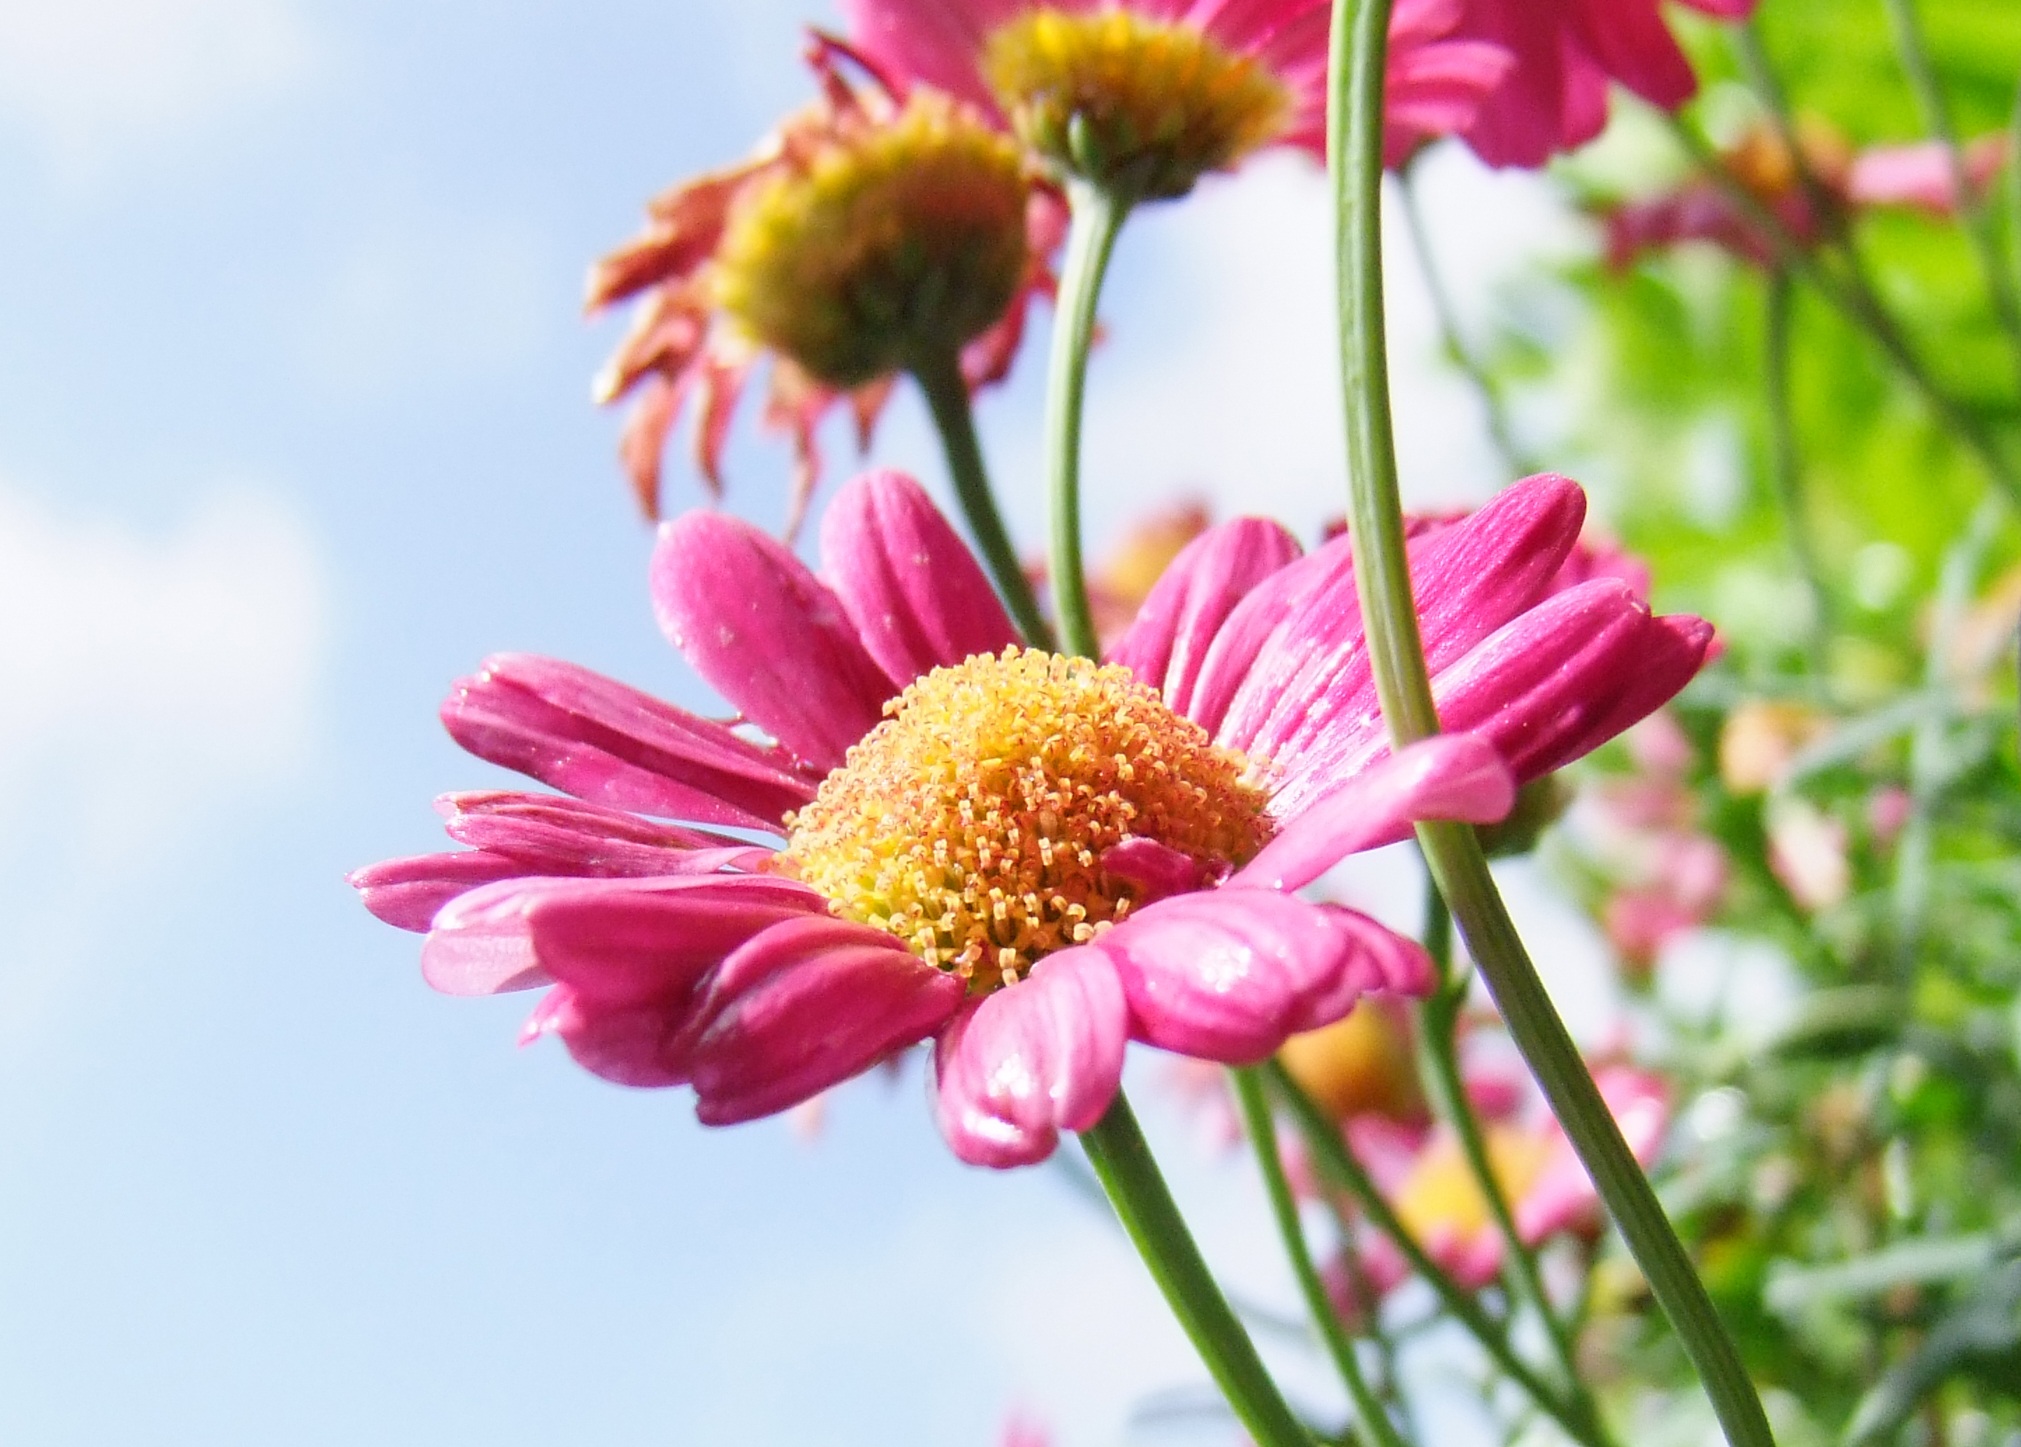
nature, blossom, plant, meadow, flower, petal, bloom, daisy, spring, fresh, pink, flora, wildflower, flowers, close up, macro photography, flowering plant, daisy family, hd wallpaper, annual plant, land plant, garden cosmos